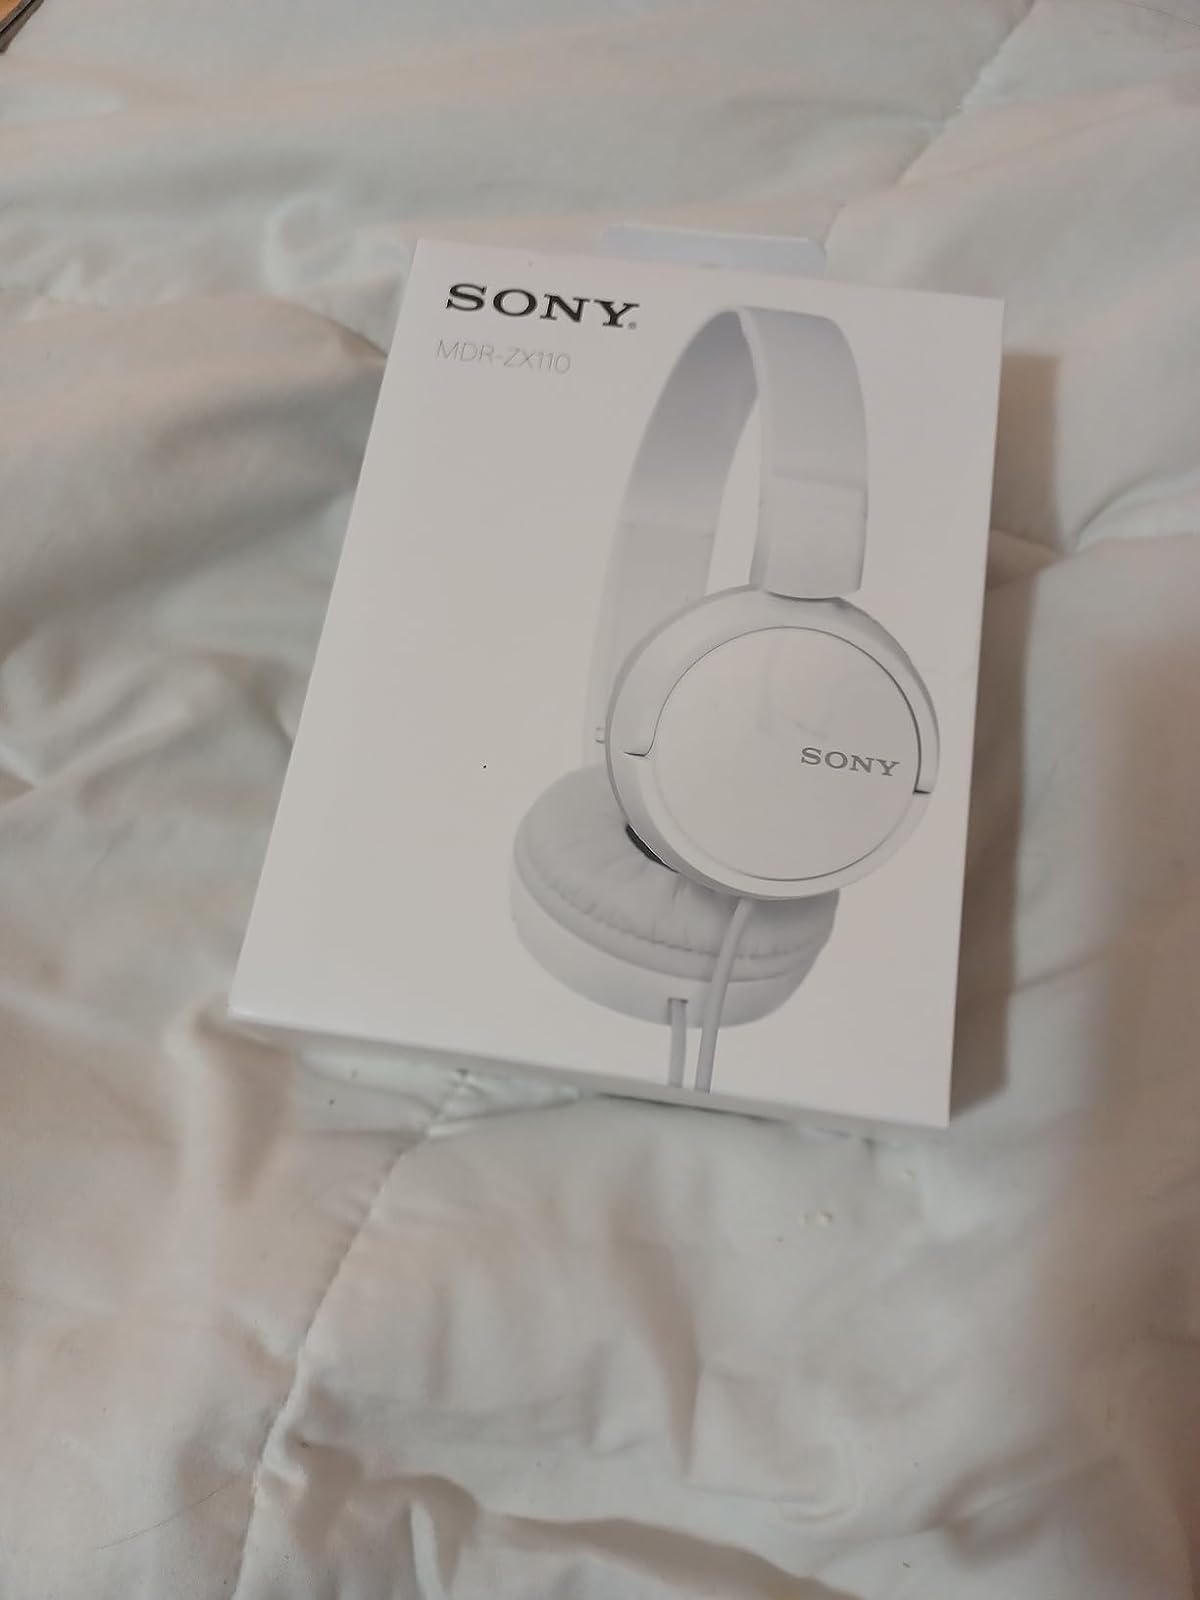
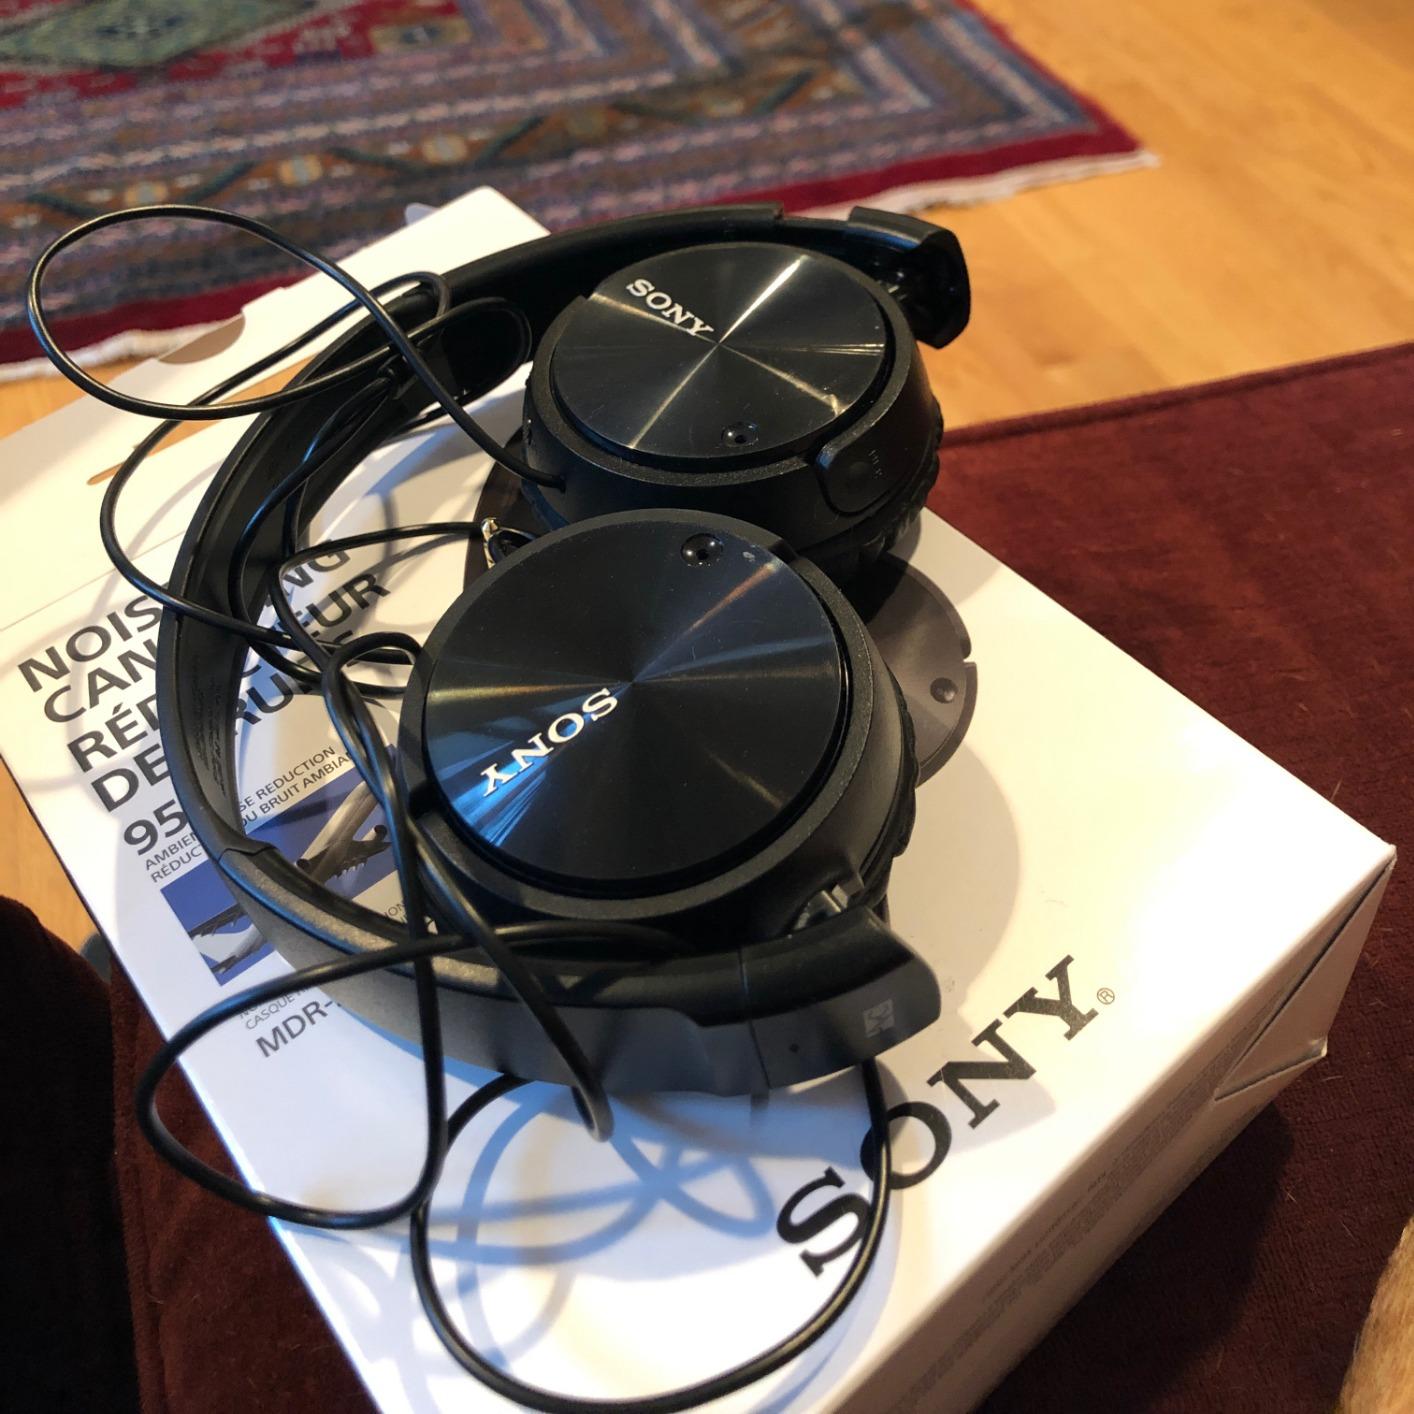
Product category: headphones
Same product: no